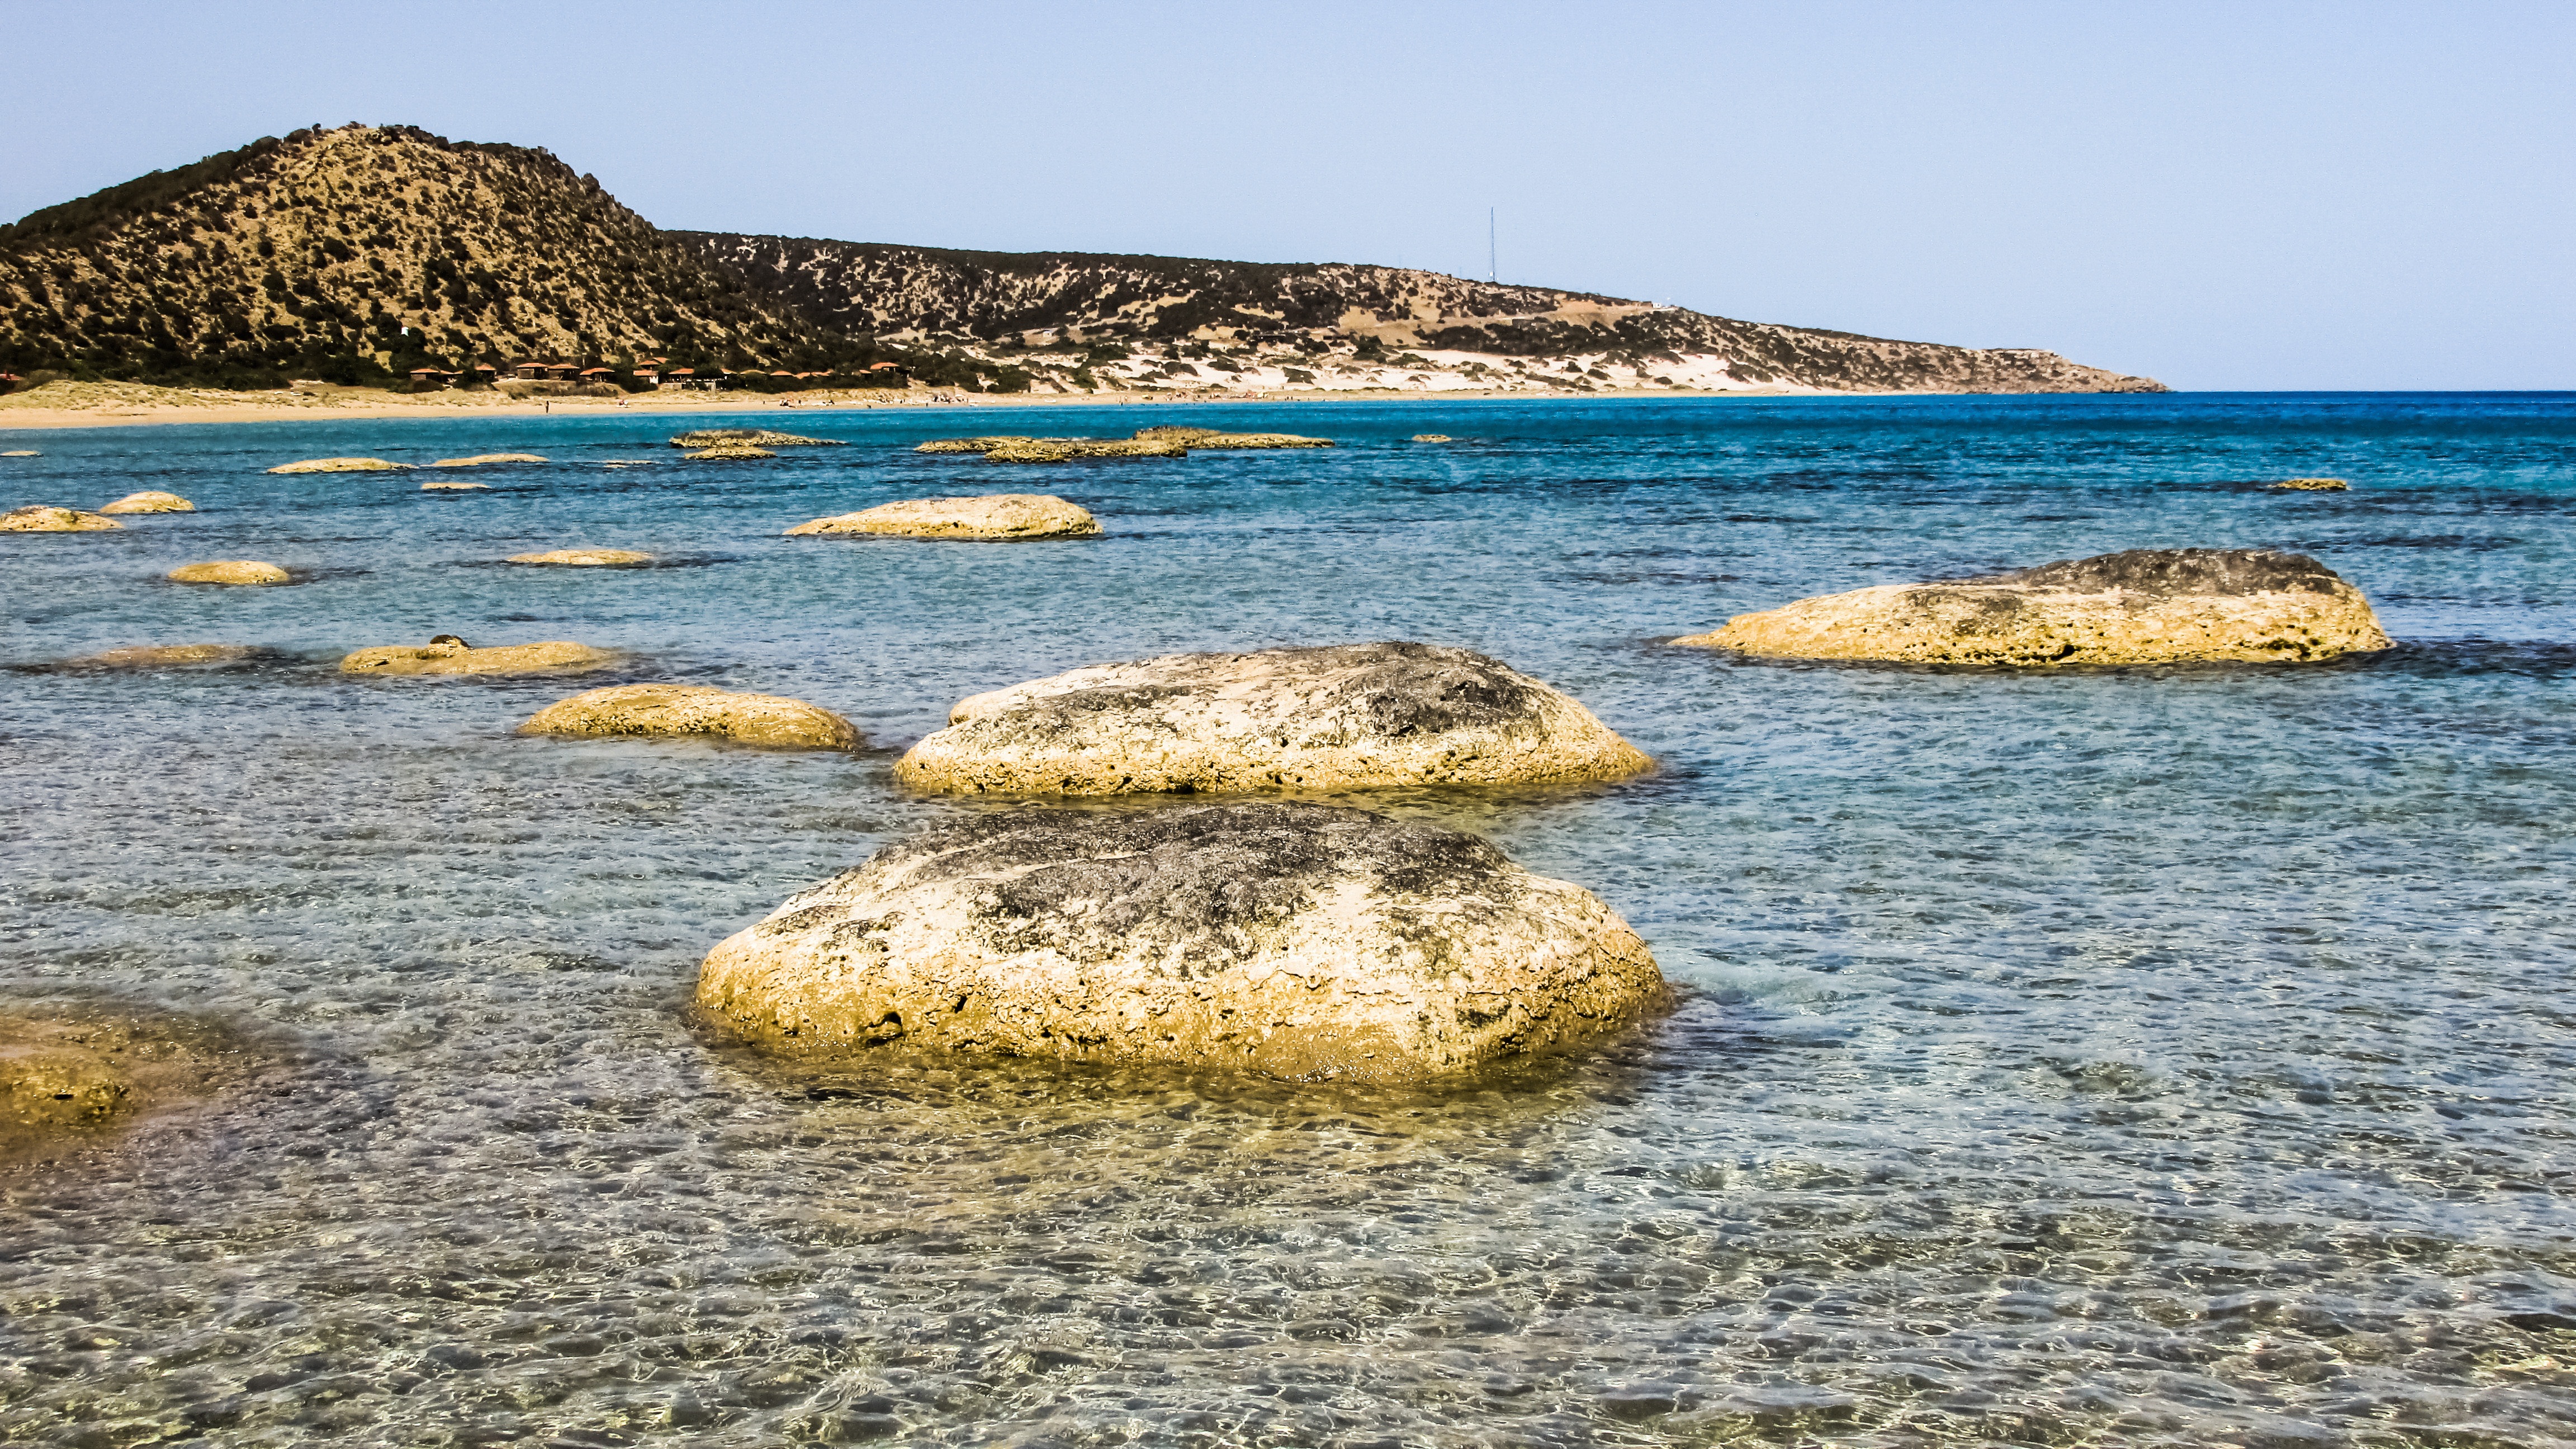
beach, sea, coast, nature, sand, rock, ocean, shore, summer, vacation, cove, scenic, holiday, bay, sightseeing, blue, tourism, body of water, cyprus, cape, islet, karpasia, golden beach, turtle beach